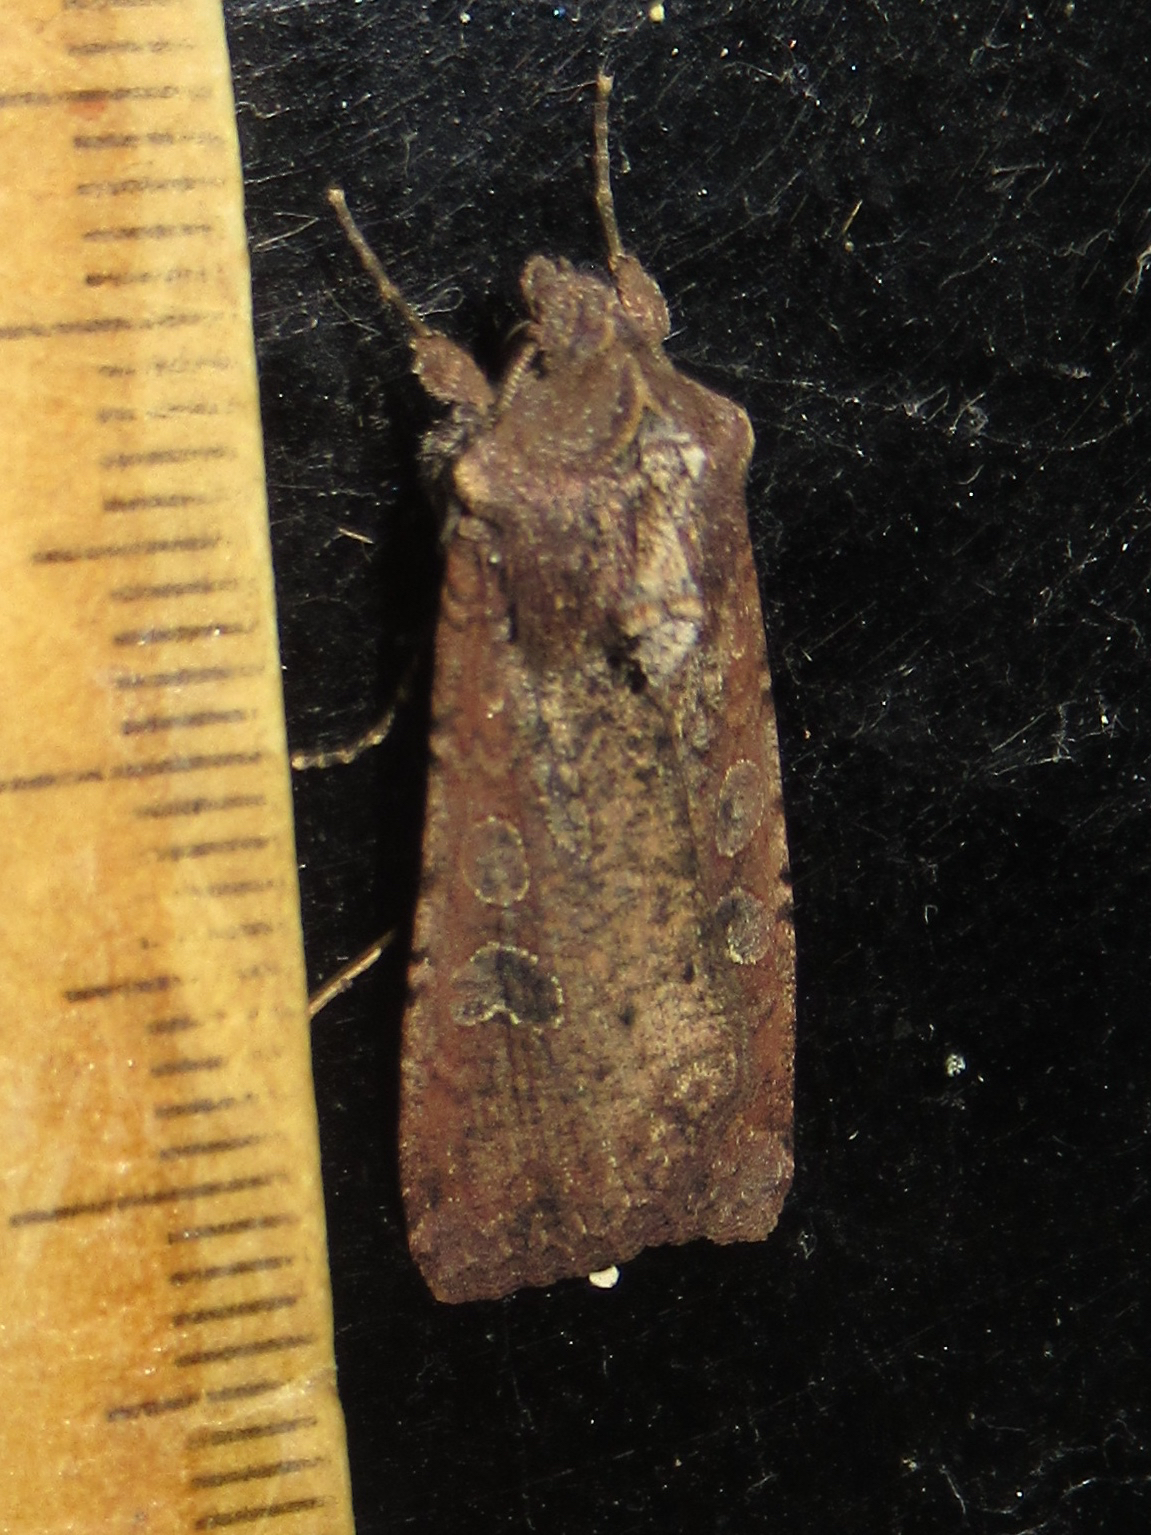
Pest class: cutworms